Alice Garoute

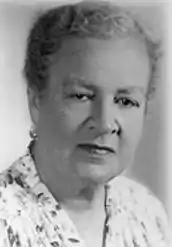

Alice Garoute (1874 – 30 October 1950) was a Haitian suffragist and advocate for women's rights in Haiti, including those of rural women. On her deathbed in 1950, Alice Garoute asked that flowers be placed on her grave the day Haitian women would finally be able to vote. She may have attended the first meeting of the Inter-American Commission of Women (IACW) in Havana in February 1930. The IACW was in charge of investigating the legal status of women in Latin-America and is credited for being the first governmental organization in the world to be founded for the express purpose of advocating women's issues.